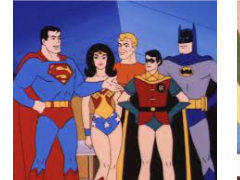
Portrait style: Cartoon Portrait